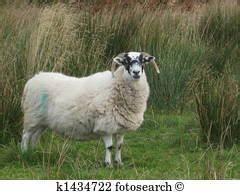
sheep